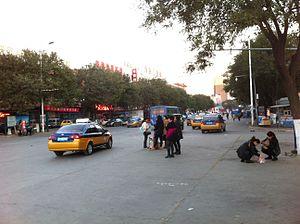
Gaobeidian est une ville de la province du Hebei en Chine. C'est une ville-district placée sous la juridiction de la ville-préfecture de Baoding.